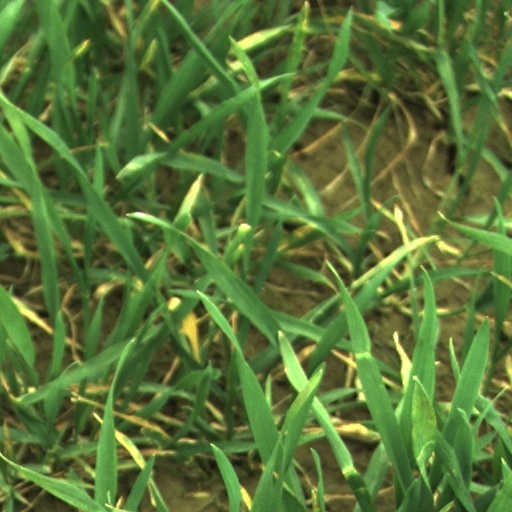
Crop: wheat